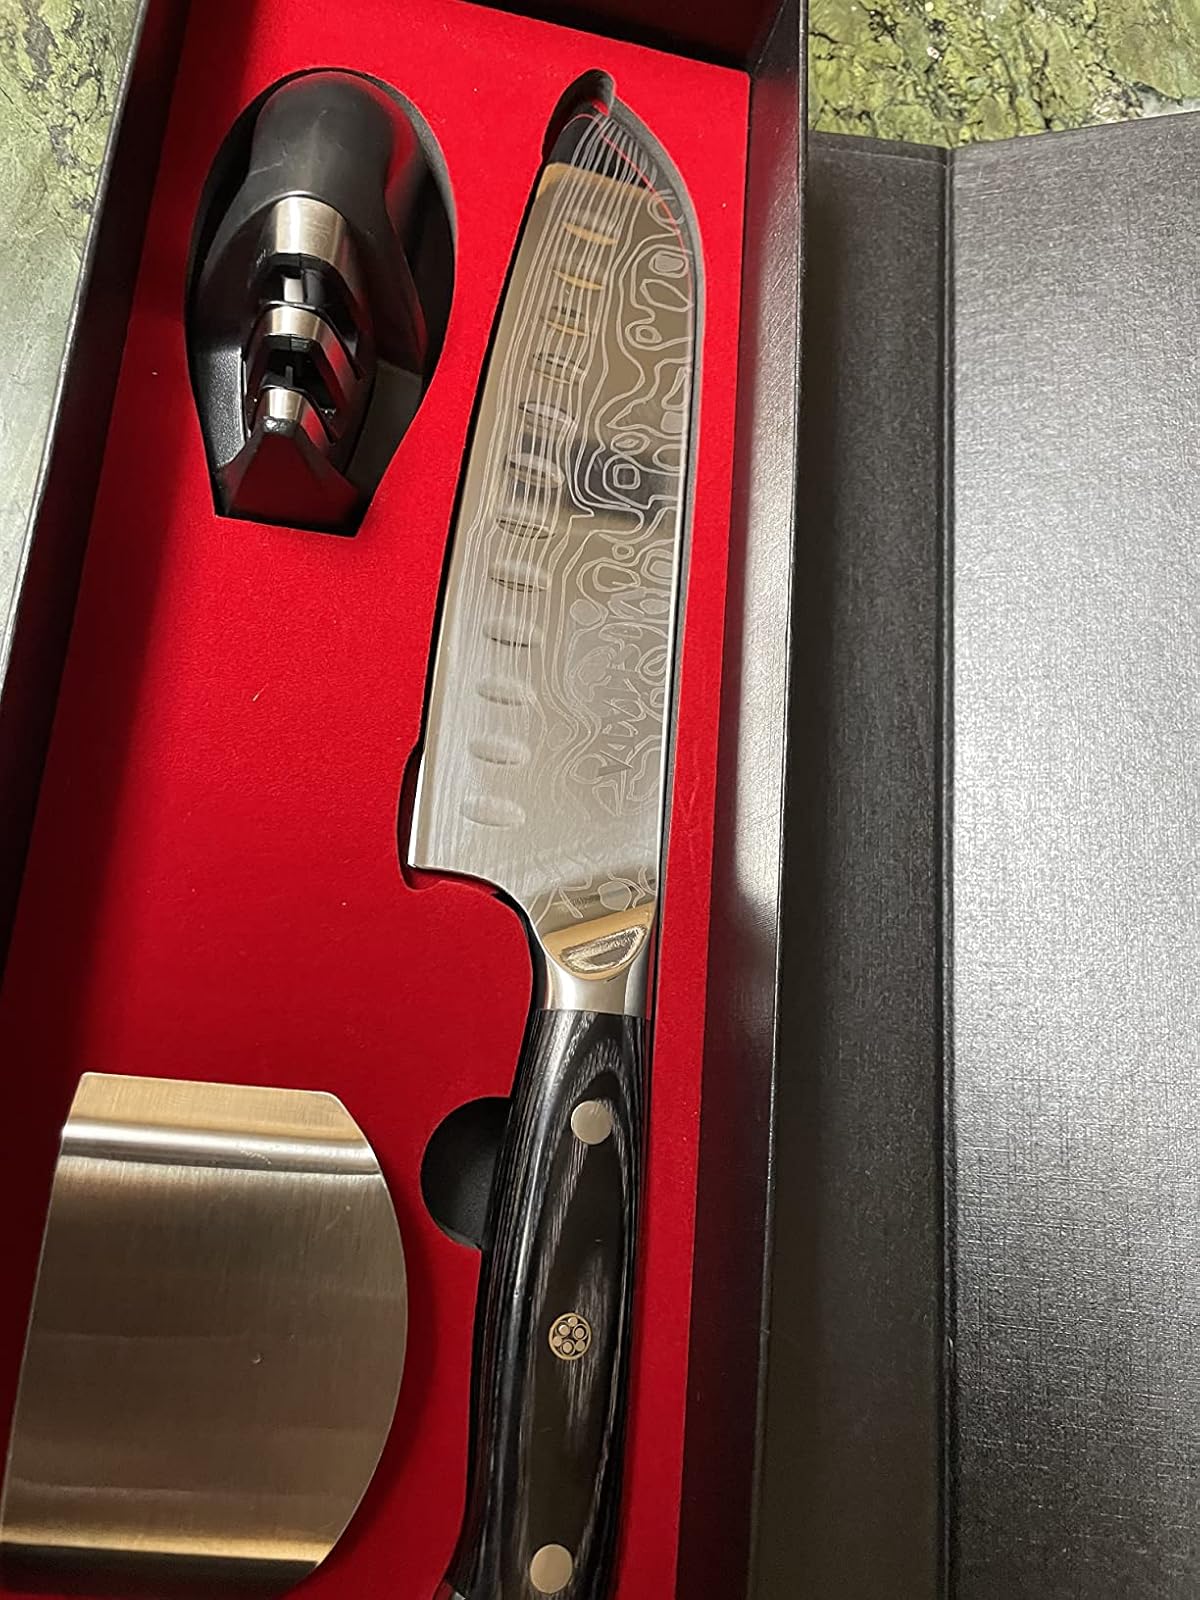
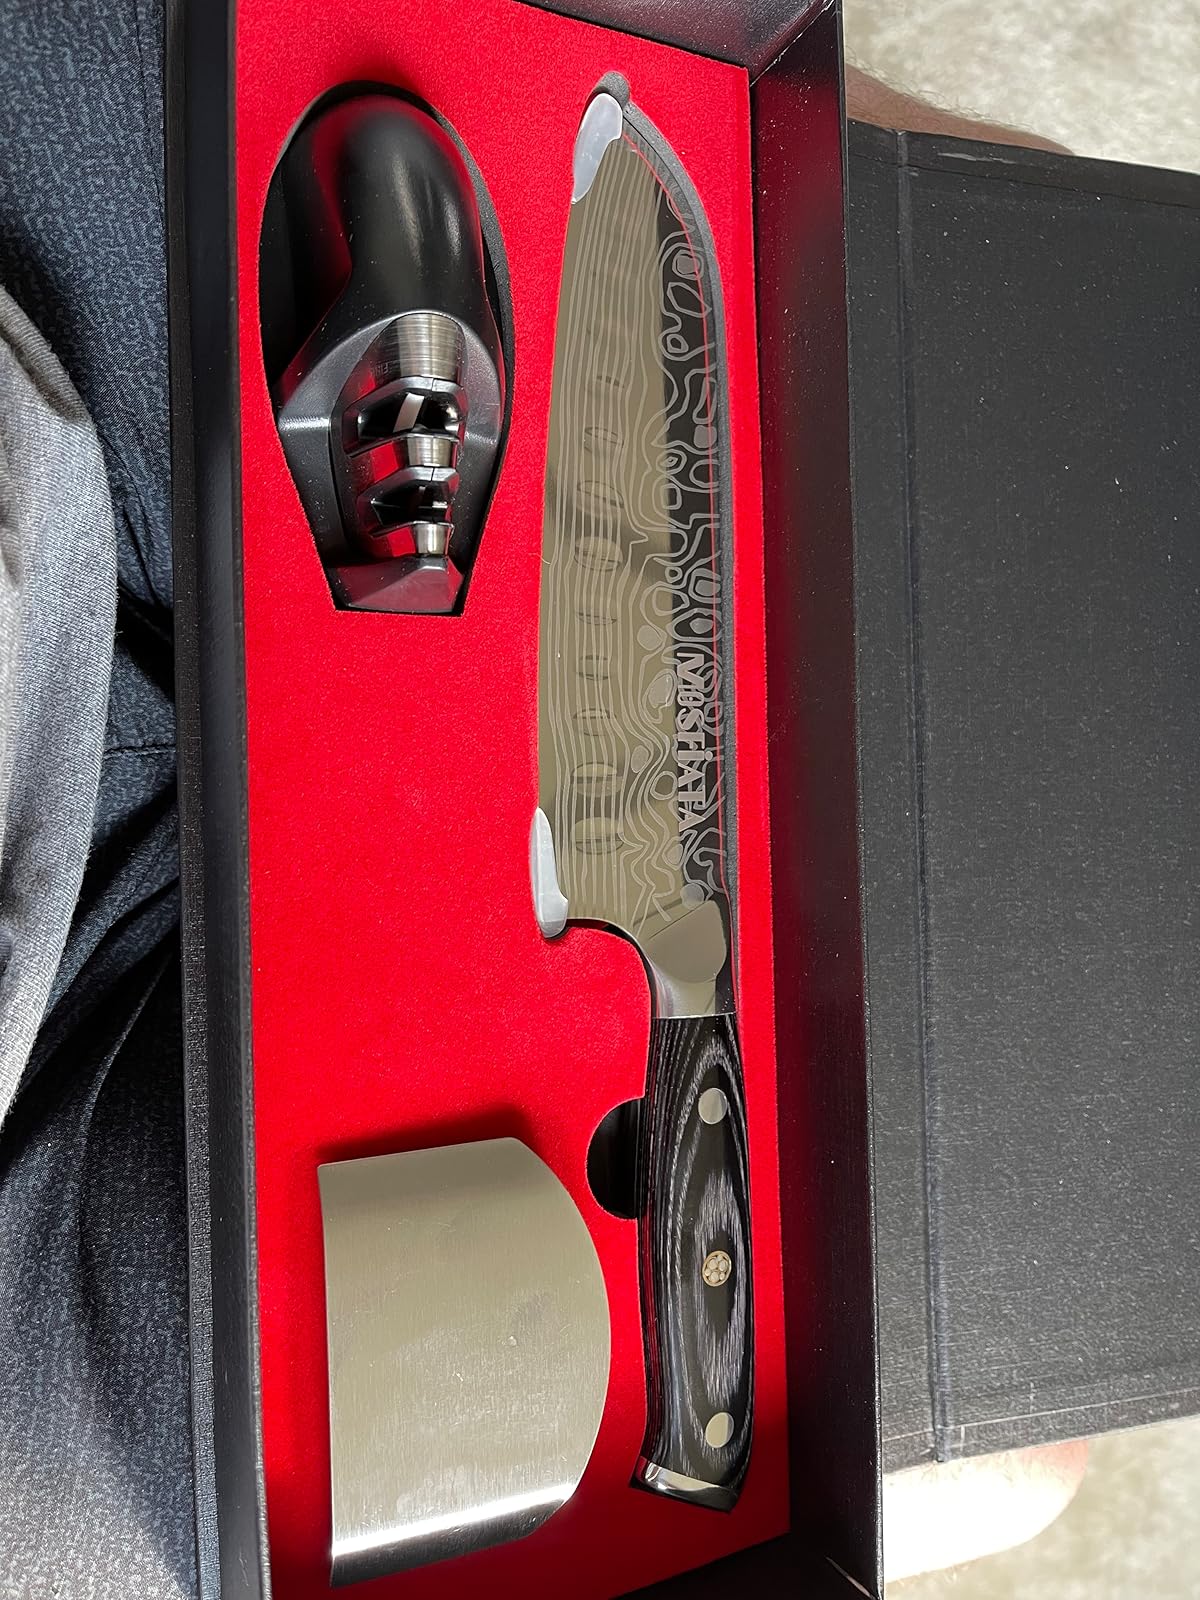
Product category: items_knife
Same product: yes